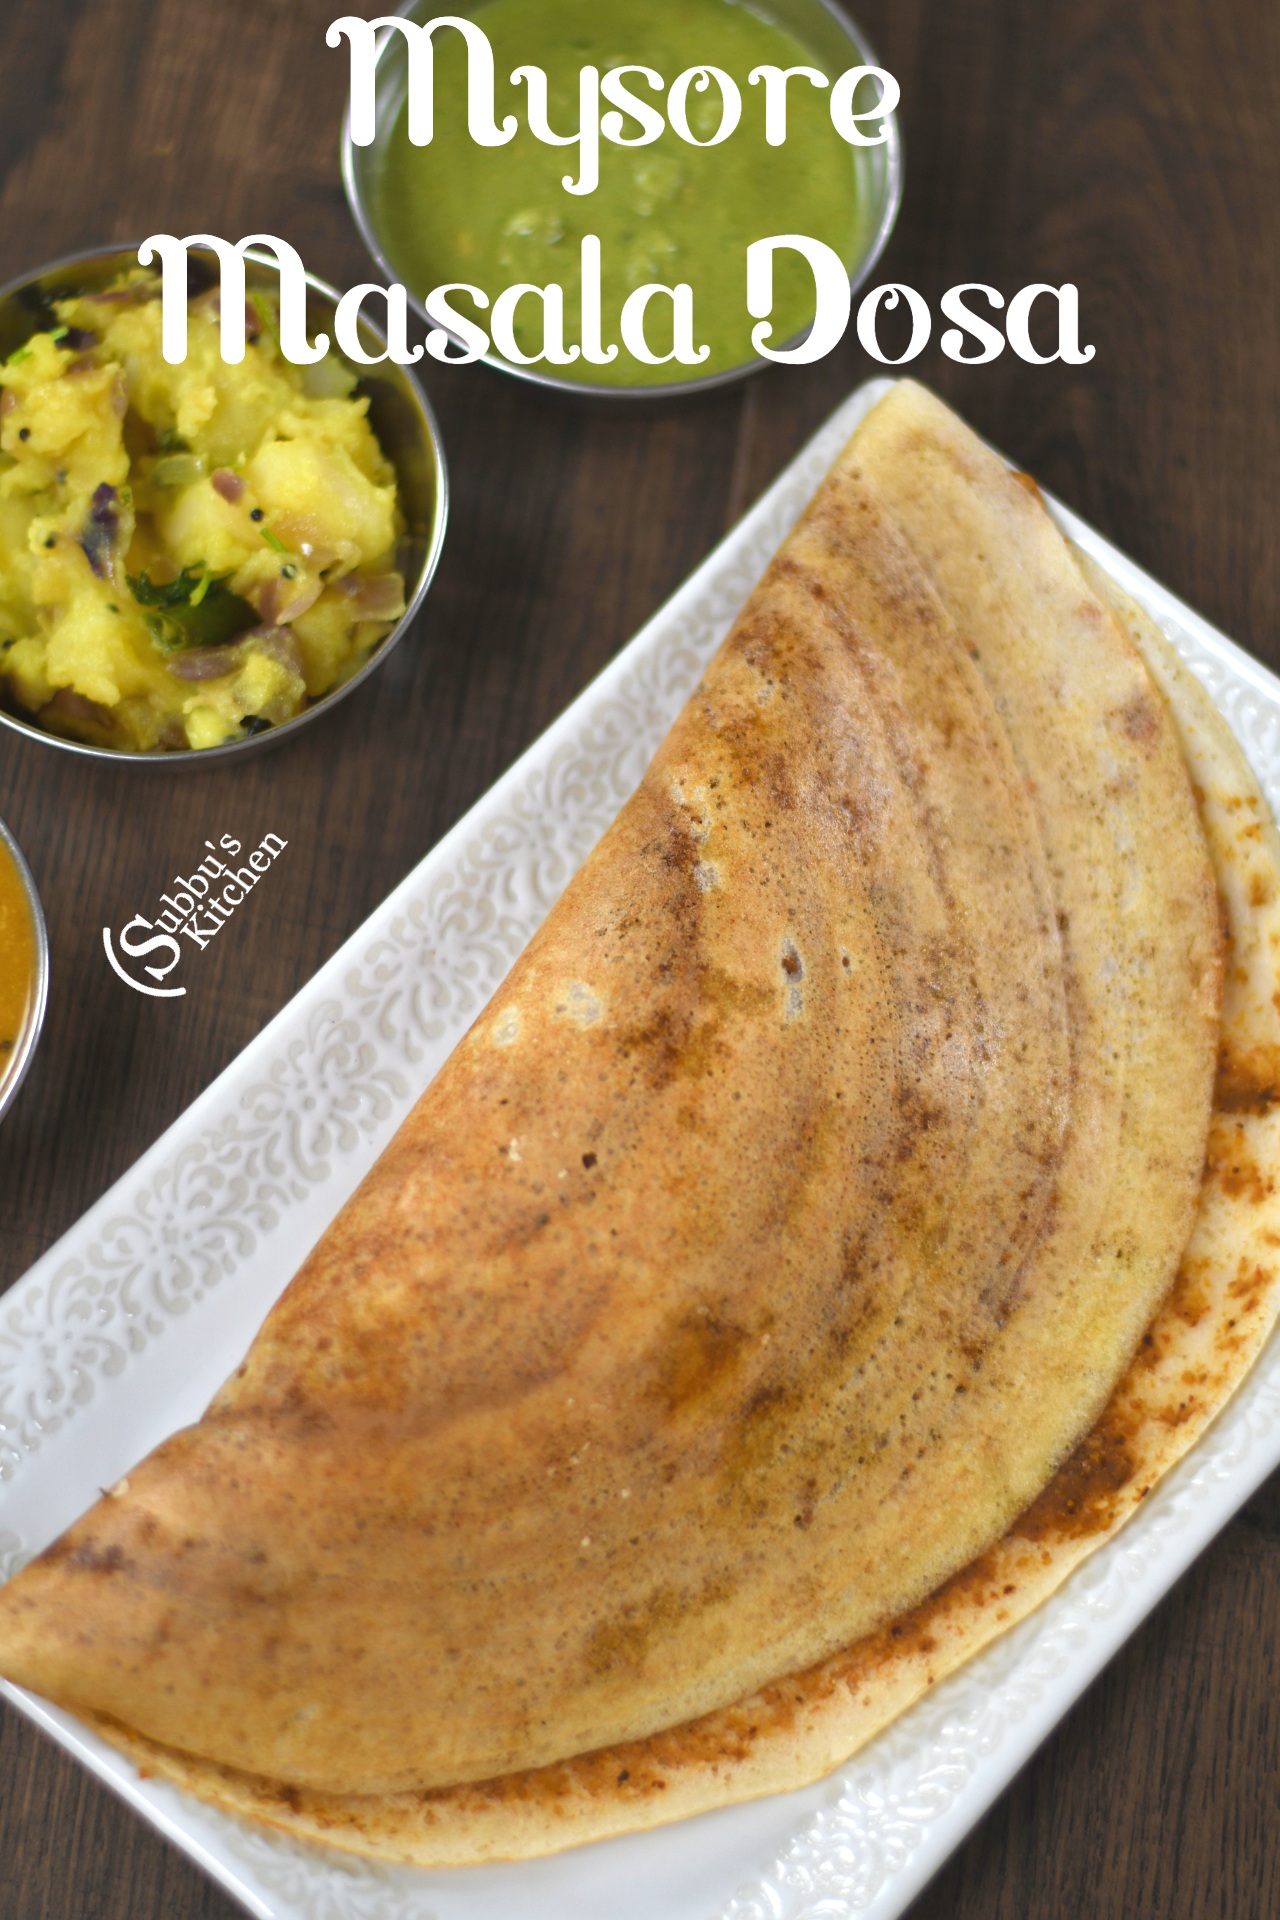
Dish: masala_dosa